Imperial College London

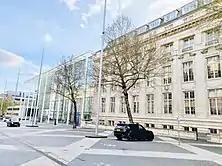

Following World War II, there was again concern that Britain was falling behind in science – this time to the United States. The Percy Report of 1945 and Barlow Committee in 1946 called for a "British MIT"-equivalent, backed by influential scientists as politicians of the time, including Lord Cherwell, Sir Lawrence Bragg and Sir Edward Appleton. The University Grants Committee strongly opposed however, and so a compromise was reached in 1953, where Imperial would remain within the university but double in size over the following ten years. The expansion led to a number of new buildings being erected. These included the Hill building in 1957 and the Physics building in 1960, and the completion of the East Quadrangle, built in four stages between 1959 and 1965. The building work also meant the demolition of the City and Guilds College building in 1962–63, and the Imperial Institute's building by 1967. Opposition from the Royal Fine Arts Commission and others meant that Queen's Tower was retained, with work carried out between 1966 and 1968 to make it free standing. New laboratories for biochemistry, established with the support of a £350,000 grant from the Wolfson Foundation, were opened by the Queen in 1965.